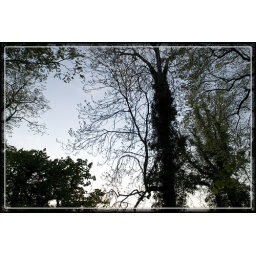
Looking just above the sunset, blue sky and silhouetted trees